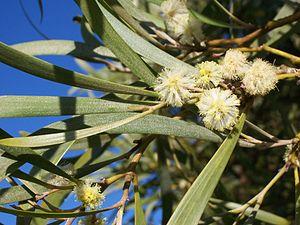
Tamarin des hauts (Acacia heterophylla) - Fleurs (détail) (Ile de la Réunion)
Le Tamarin des Hauts, Acacia heterophylla, est une espèce d'arbres de la famille des Fabaceae, endémique de l'île de La Réunion. Il s'y développe entre 1 200 et 2 200 m d'altitude et peut constituer l'essence dominante de forêts appelées “ tamarinaies ”. Son bois est utilisé en ameublement et en ébénisterie.